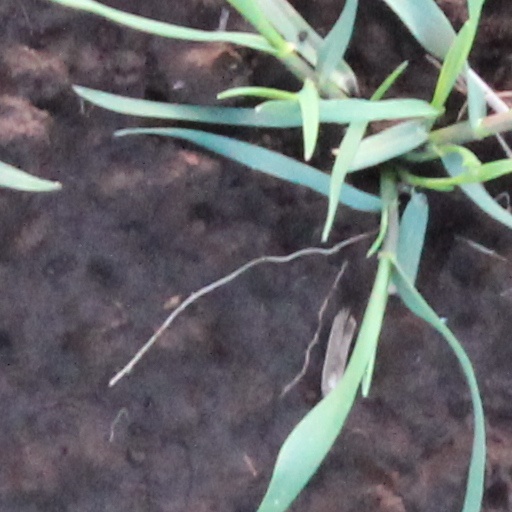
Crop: wheat